Mixer (appliance)

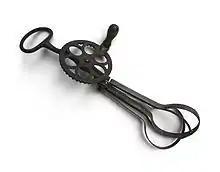
A vintage hand-cranked egg beater

An eggbeater is a handheld device with a crank on the side geared to one or more beaters. The user grips the handle with one hand and operates the crank with the other, creating the rotary action.